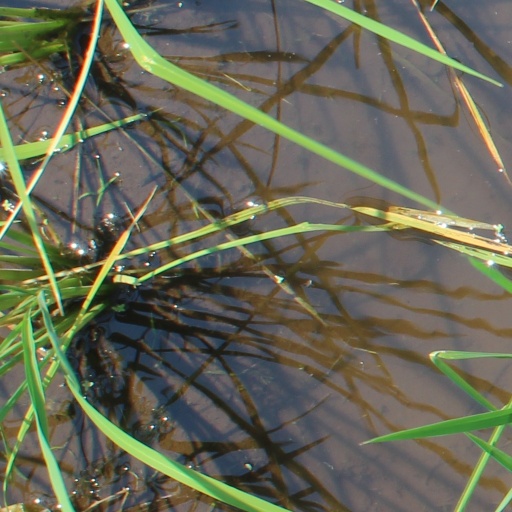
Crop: rice